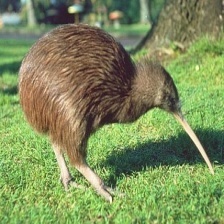
Species: KIWI
Scientific name: APTERYX